Tunnels of Claudius

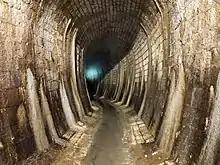
Emissary

In June 1977, with the aim of protecting and exploiting the work, the Archaeological Park of Claudius was established, between the entrances to the tunnels and the Fucine Inlet.